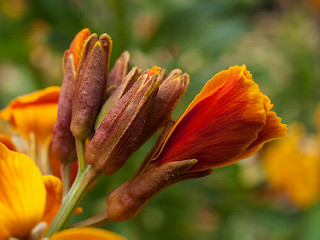
Flower: tulip